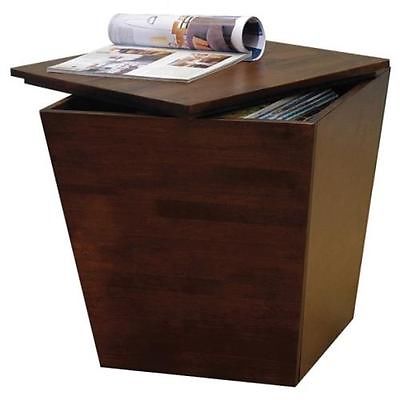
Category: table